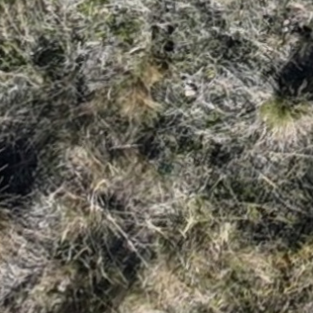
Month: october
Dye color: blue
Dye concentration: low